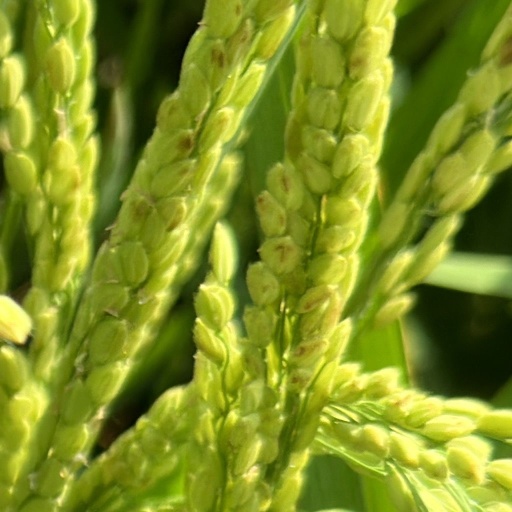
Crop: rice